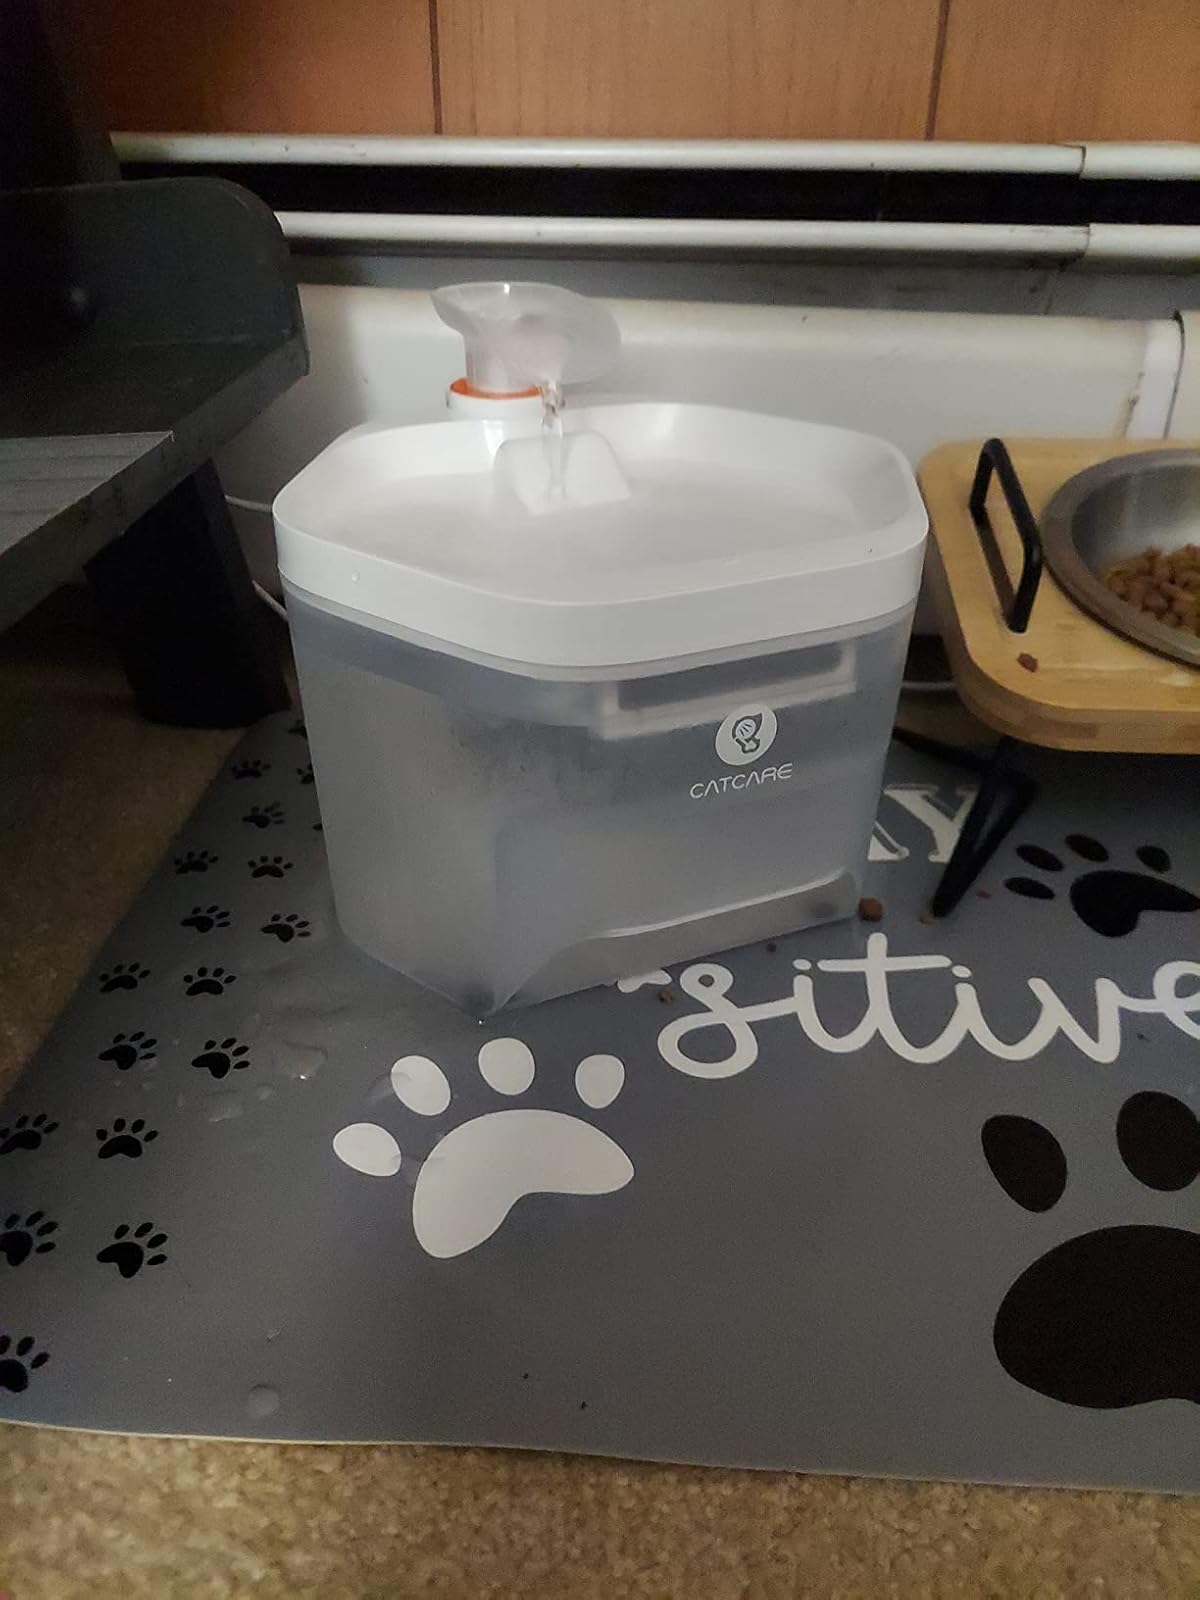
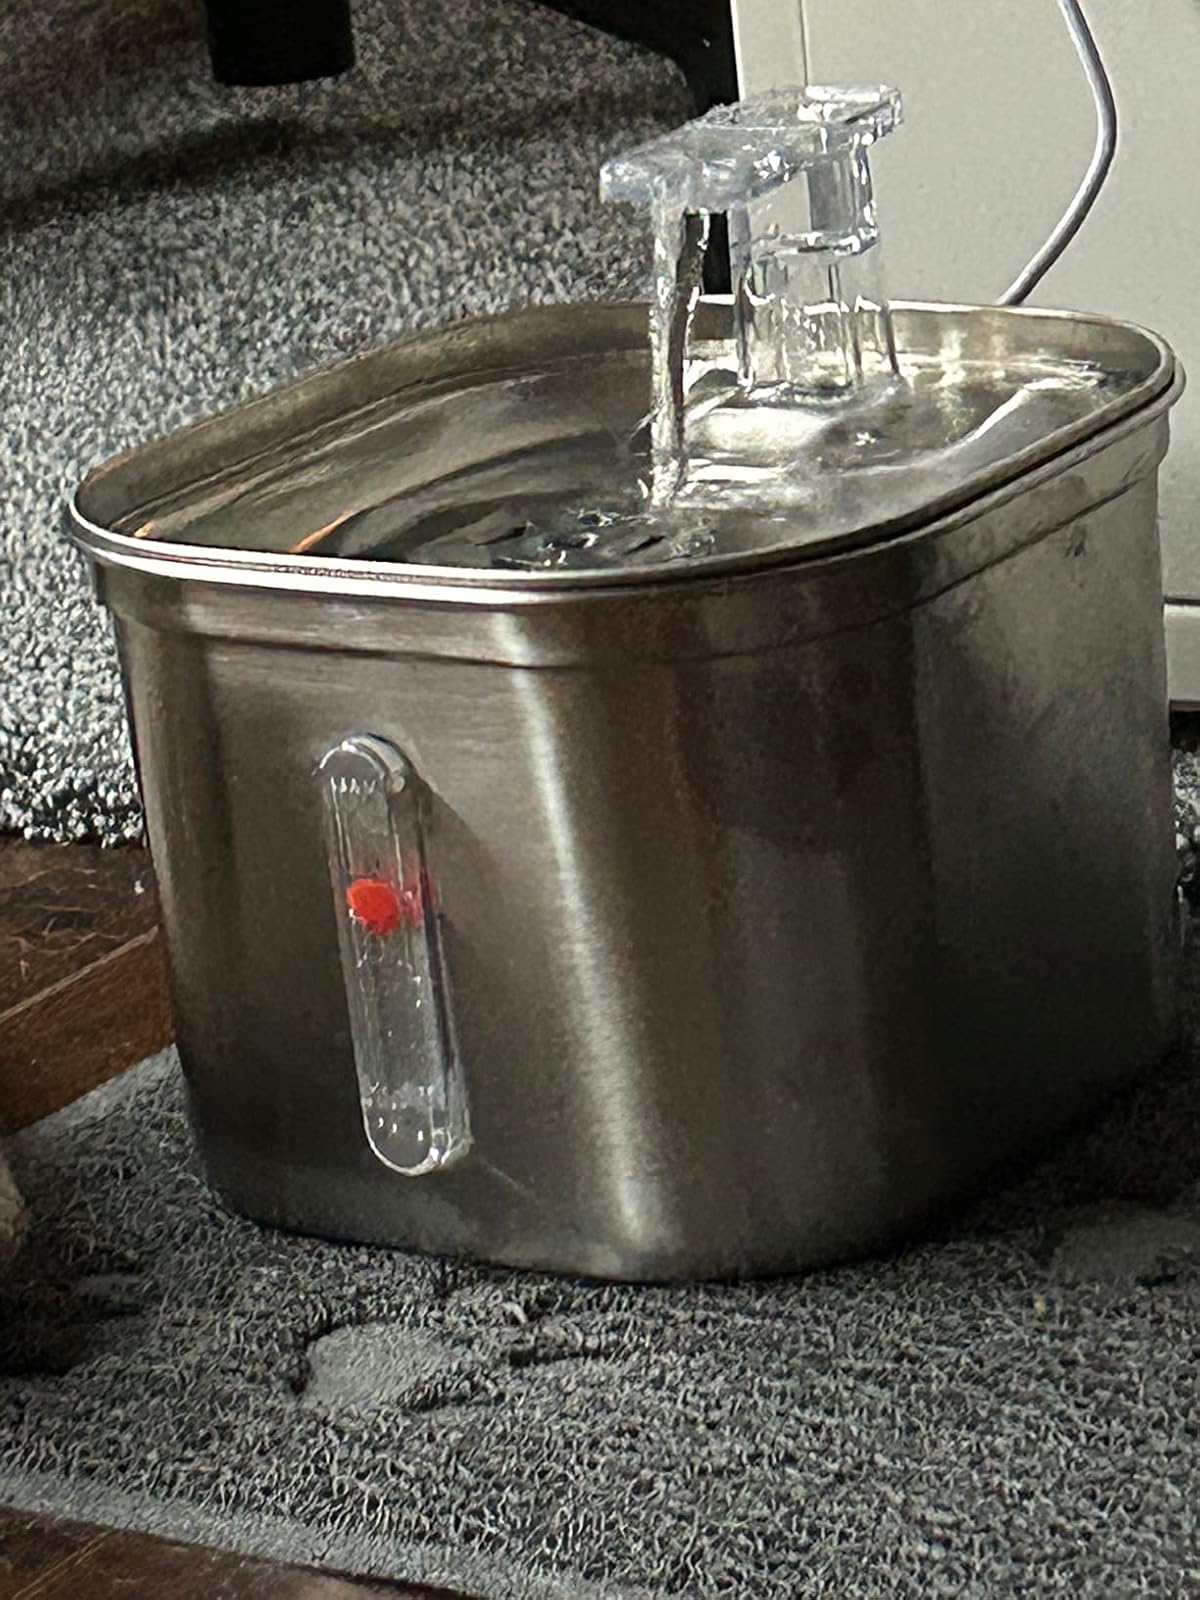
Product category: items_bowl
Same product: no